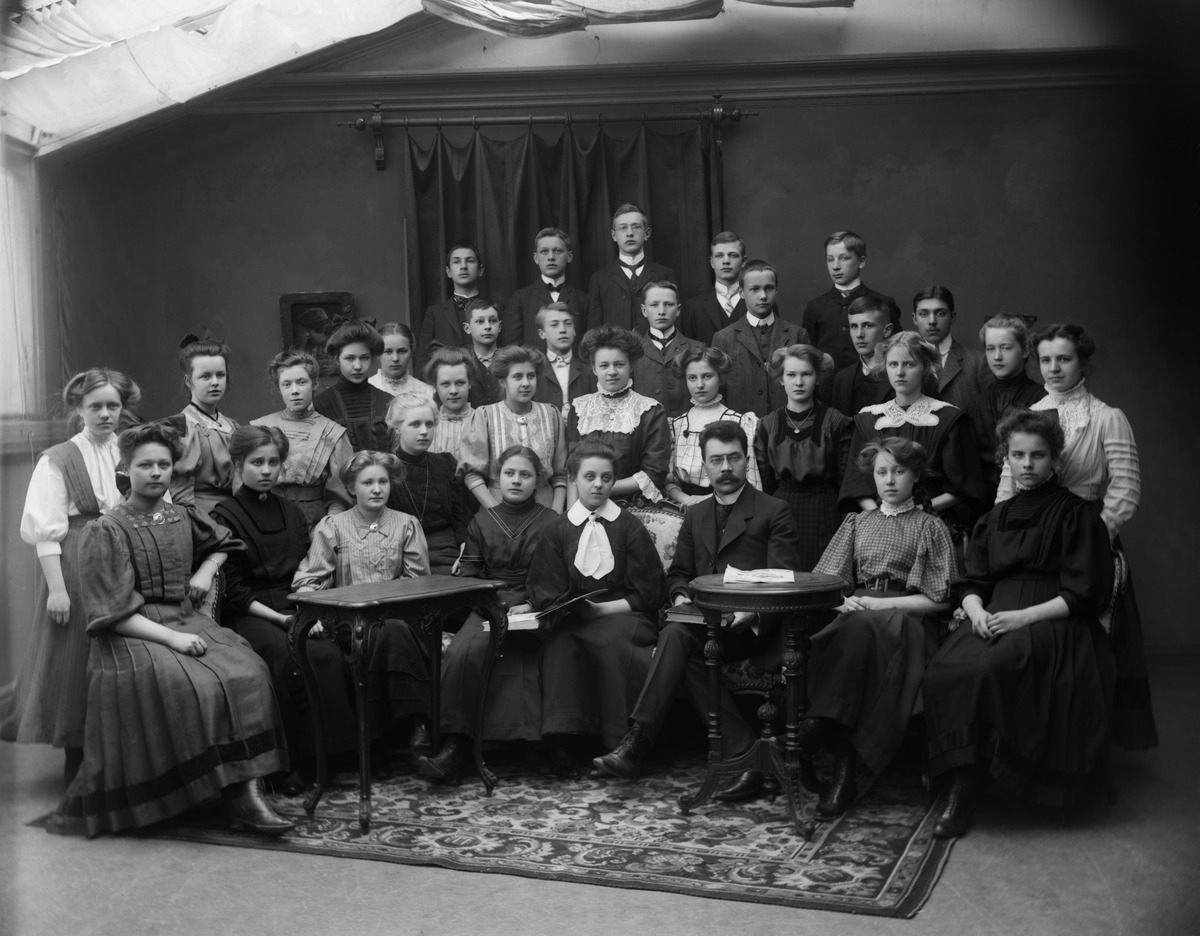
Uusi yhteiskoulu, oppilaita ja opettaja ryhmäkuvassa valokuvaamossa
sisällön kuvaus: Uusi yhteiskoulu, oppilaita ja opettaja ryhmäkuvassa valokuvaamossa. mustavalkoinen
Kuvaaja: Nyblin, Daniel, valokuvaaja
Ajankohta: kuvausaika 1909 mahd
Aiheet: Helsingin uusi yhteiskoulu, koulut, oppilaat, opettajat, valokuvaamot, tytöt, pojat